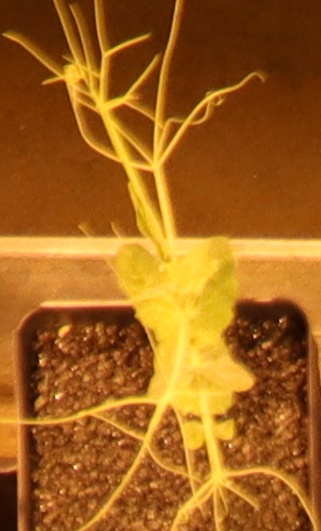
Label: Field Pea